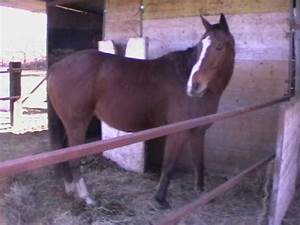
Label: cavallo